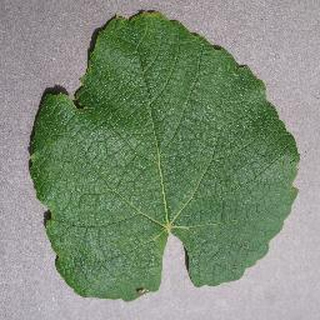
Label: healthy_grape